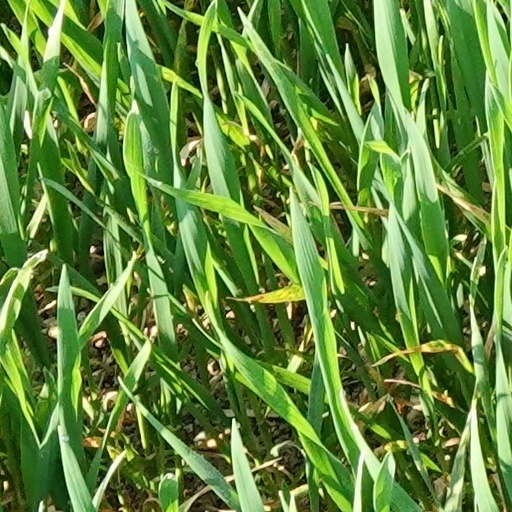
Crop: wheat